Leon C. Weiss

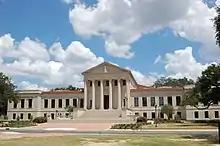
Old Law School Building on the campus of Louisiana State University

Huey Long was committed to expanding the state university system in Louisiana, beyond the original design of architect Theodore C. Link. As Weiss, Dreyfous and Seiferth's relationship with the Long political machine solidified, the firm received many design contracts for colleges and universities in Louisiana during the 1930s. The main campus of Louisiana State University in Baton Rouge went through significant expansion with funding supplemented by the Public Works Administration. Weiss's firm designed various academic buildings, dormitories, and athletic facilities for the campus.